North Rode Manor

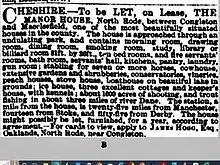
Rental for the Manor, North Rode 1889

In 1821 John married Elizabeth Hext who was the daughter of John Hext of Trenarren in Cornwall. The couple had no children so when John died in 1869 his only surviving younger brother George Smith Daintry (1811–1881) inherited the estate. George was the youngest child in his family and did not expect to inherit. He therefore sought to make his own way in the world and in 1842 went with his wife Mary Ann (nee Hodge) and children to Cobourg in Canada. He owned a fleet of ferry boats and in the 1860s became the Mayor of Cobourg.